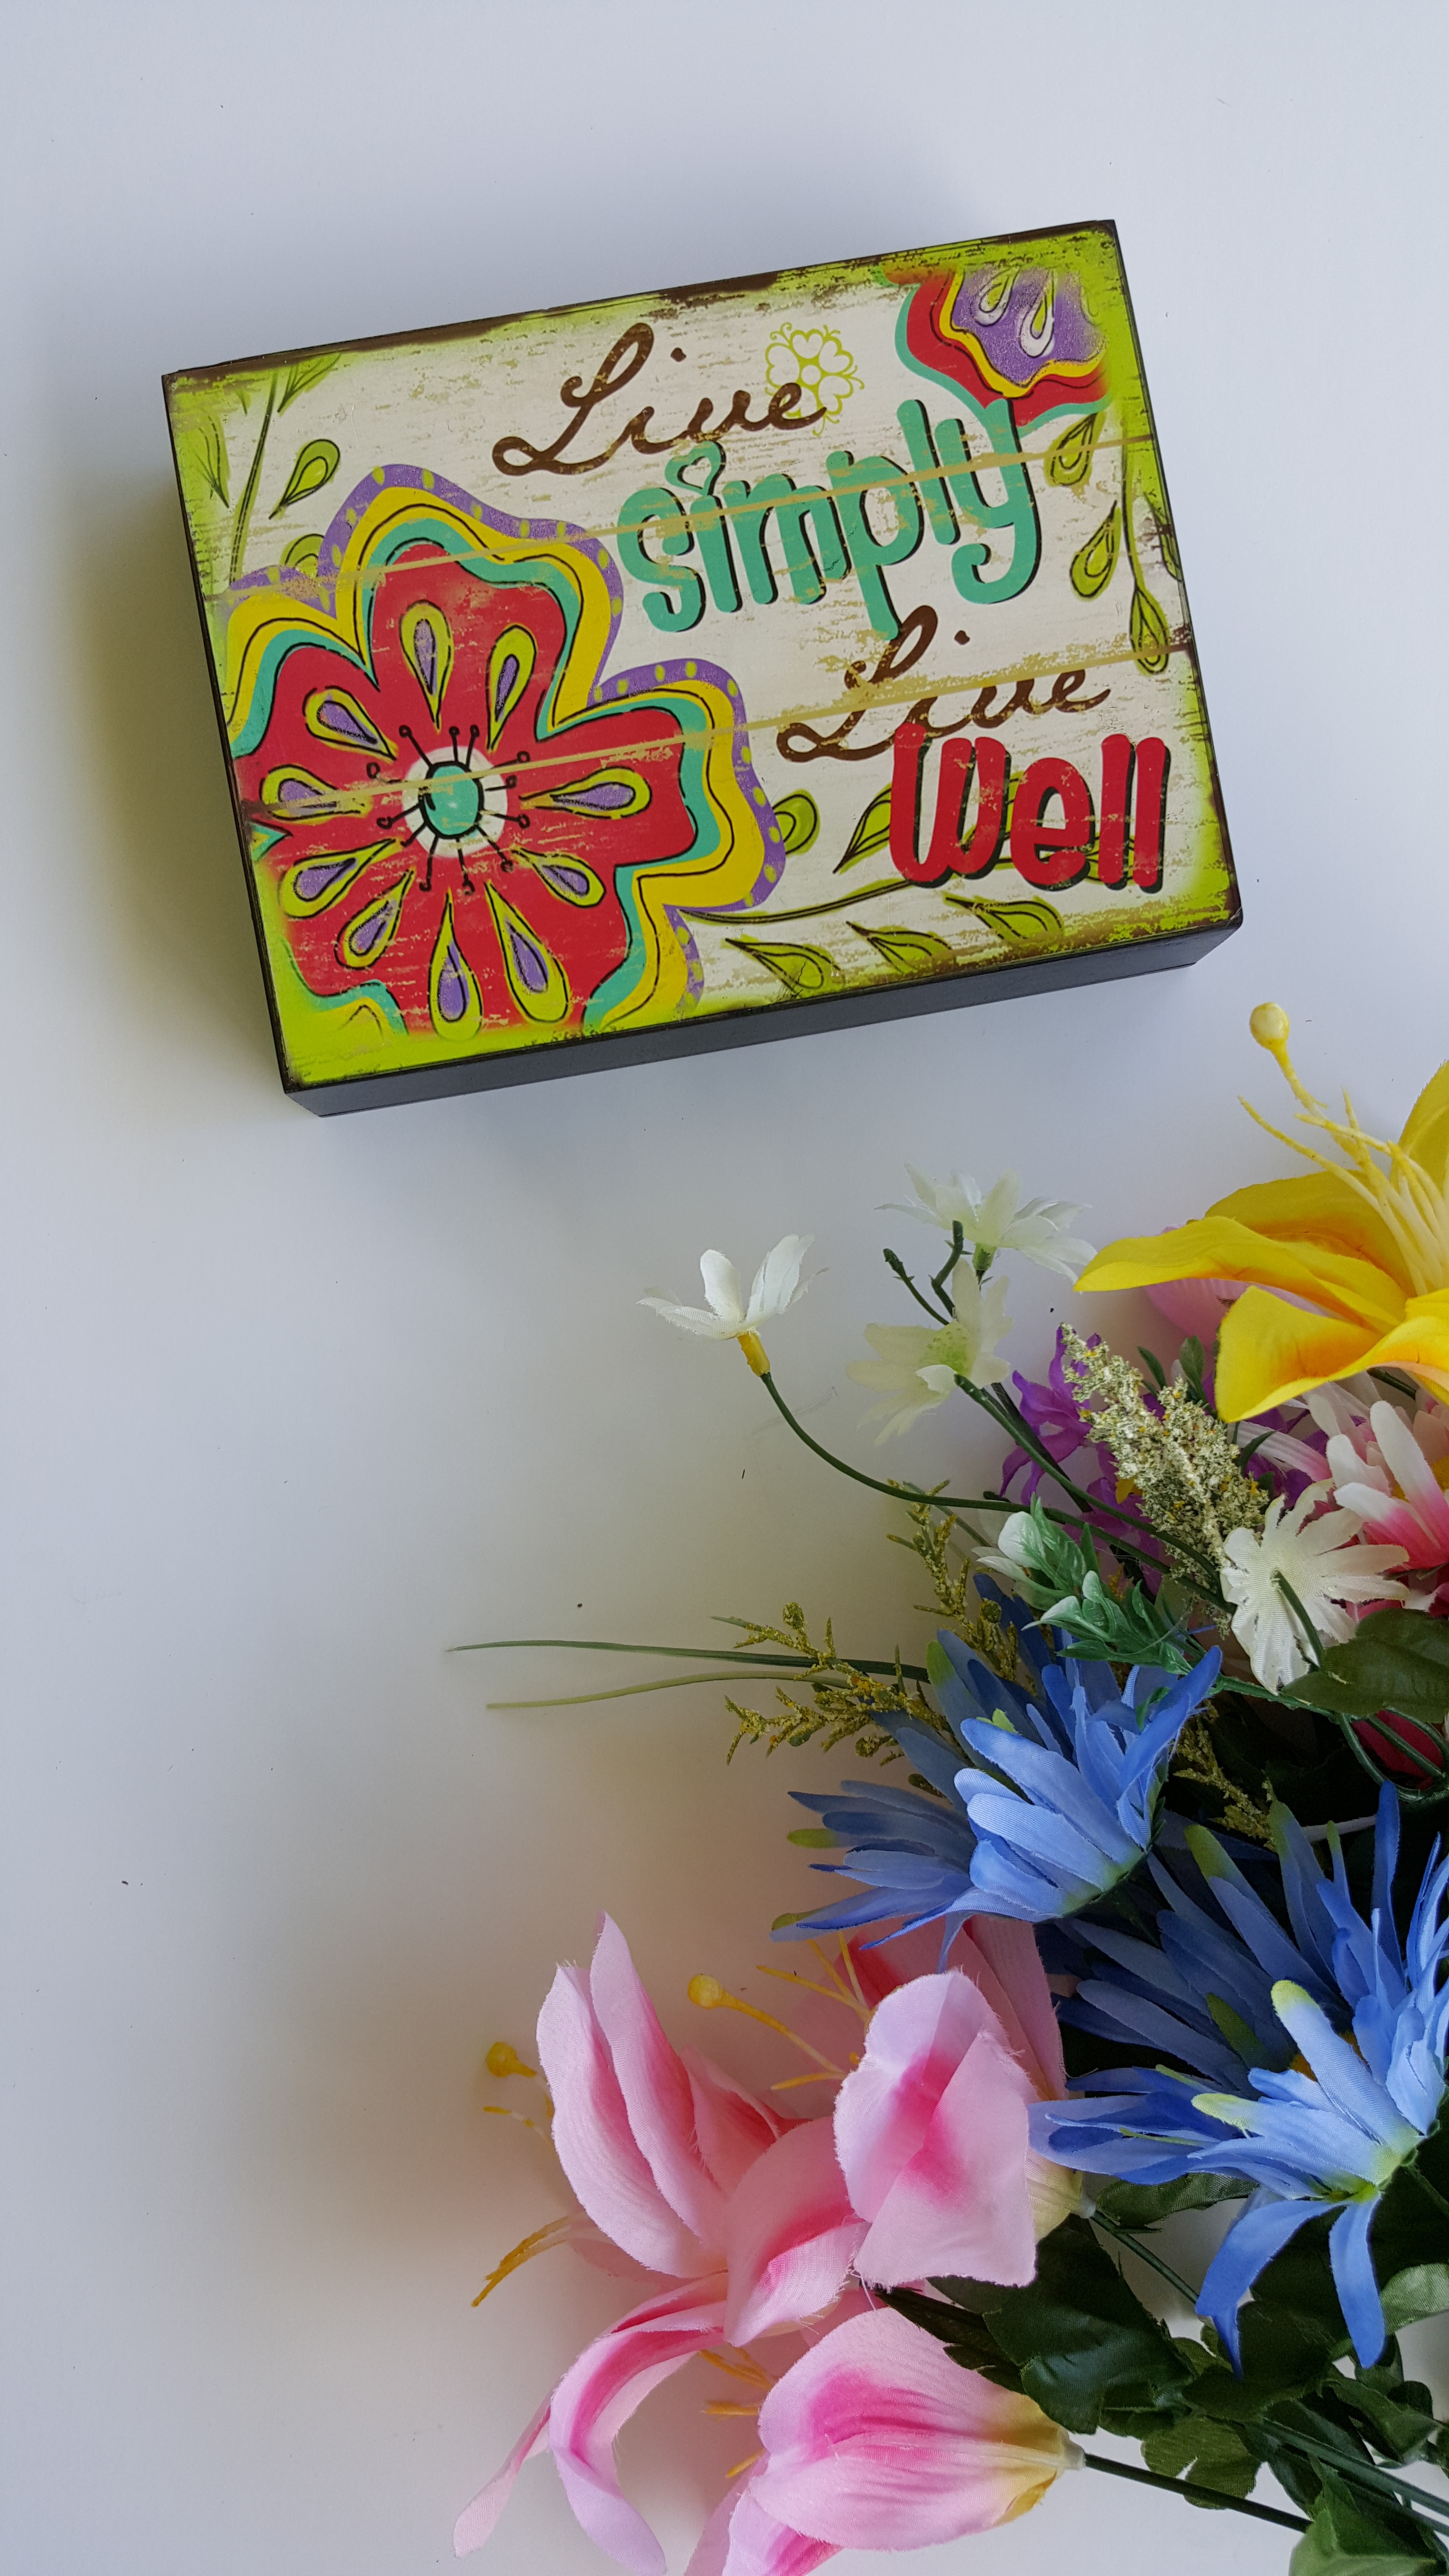
blossom, white, flower, bouquet, spring, flora, flowers, art, floristry